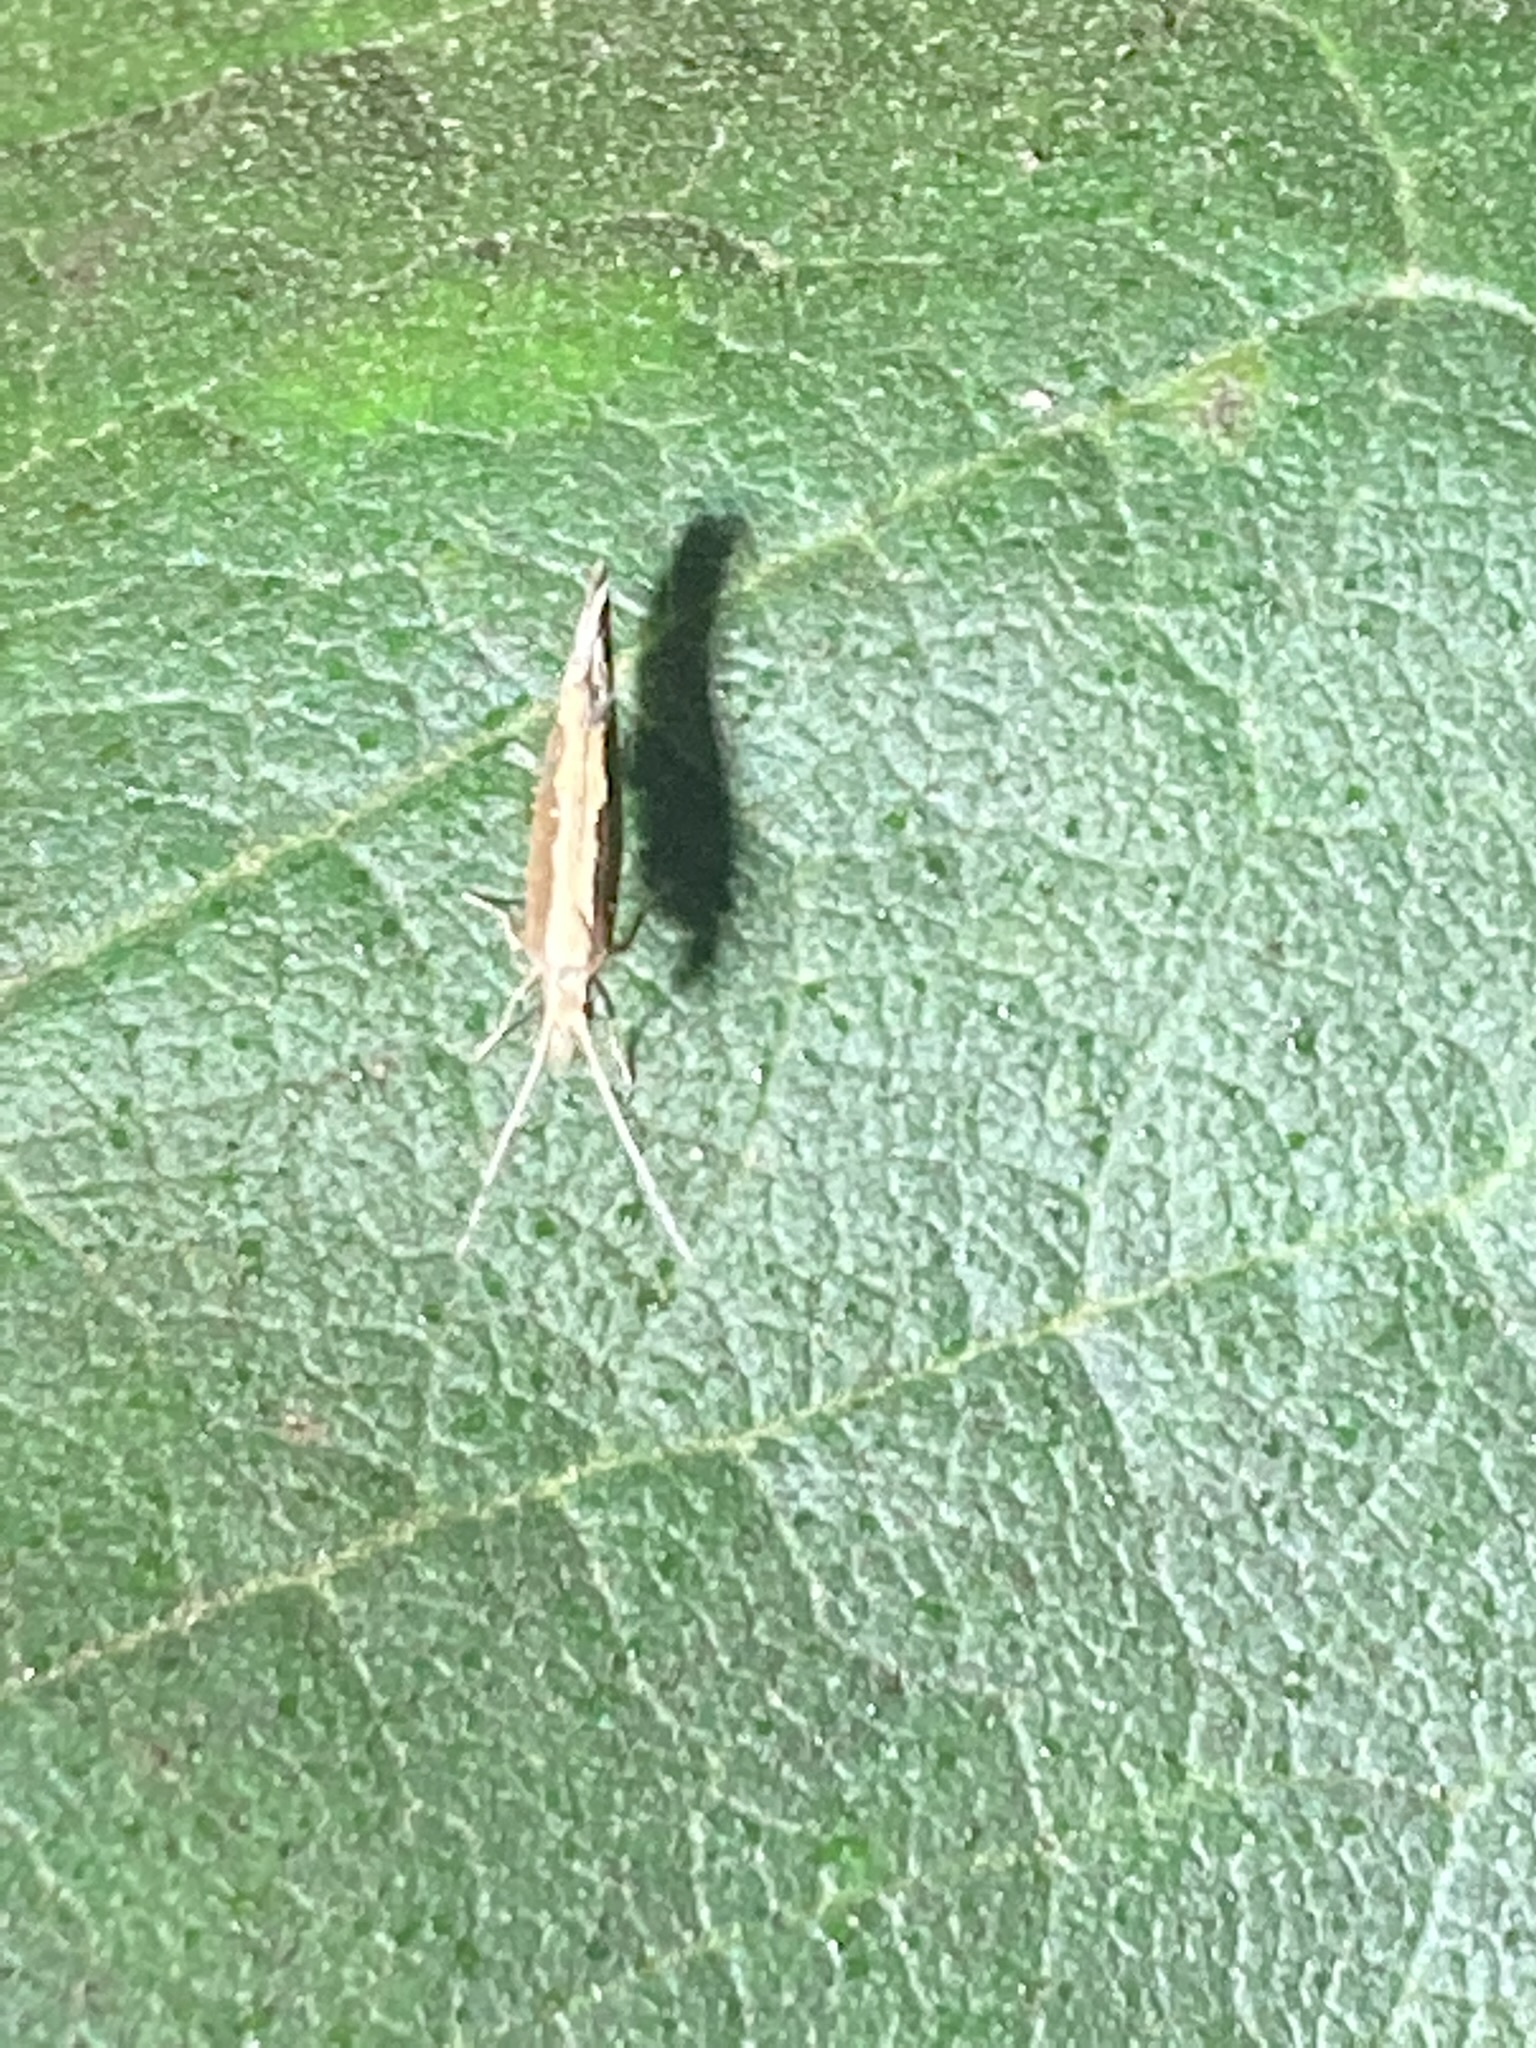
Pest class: diamondback_moth